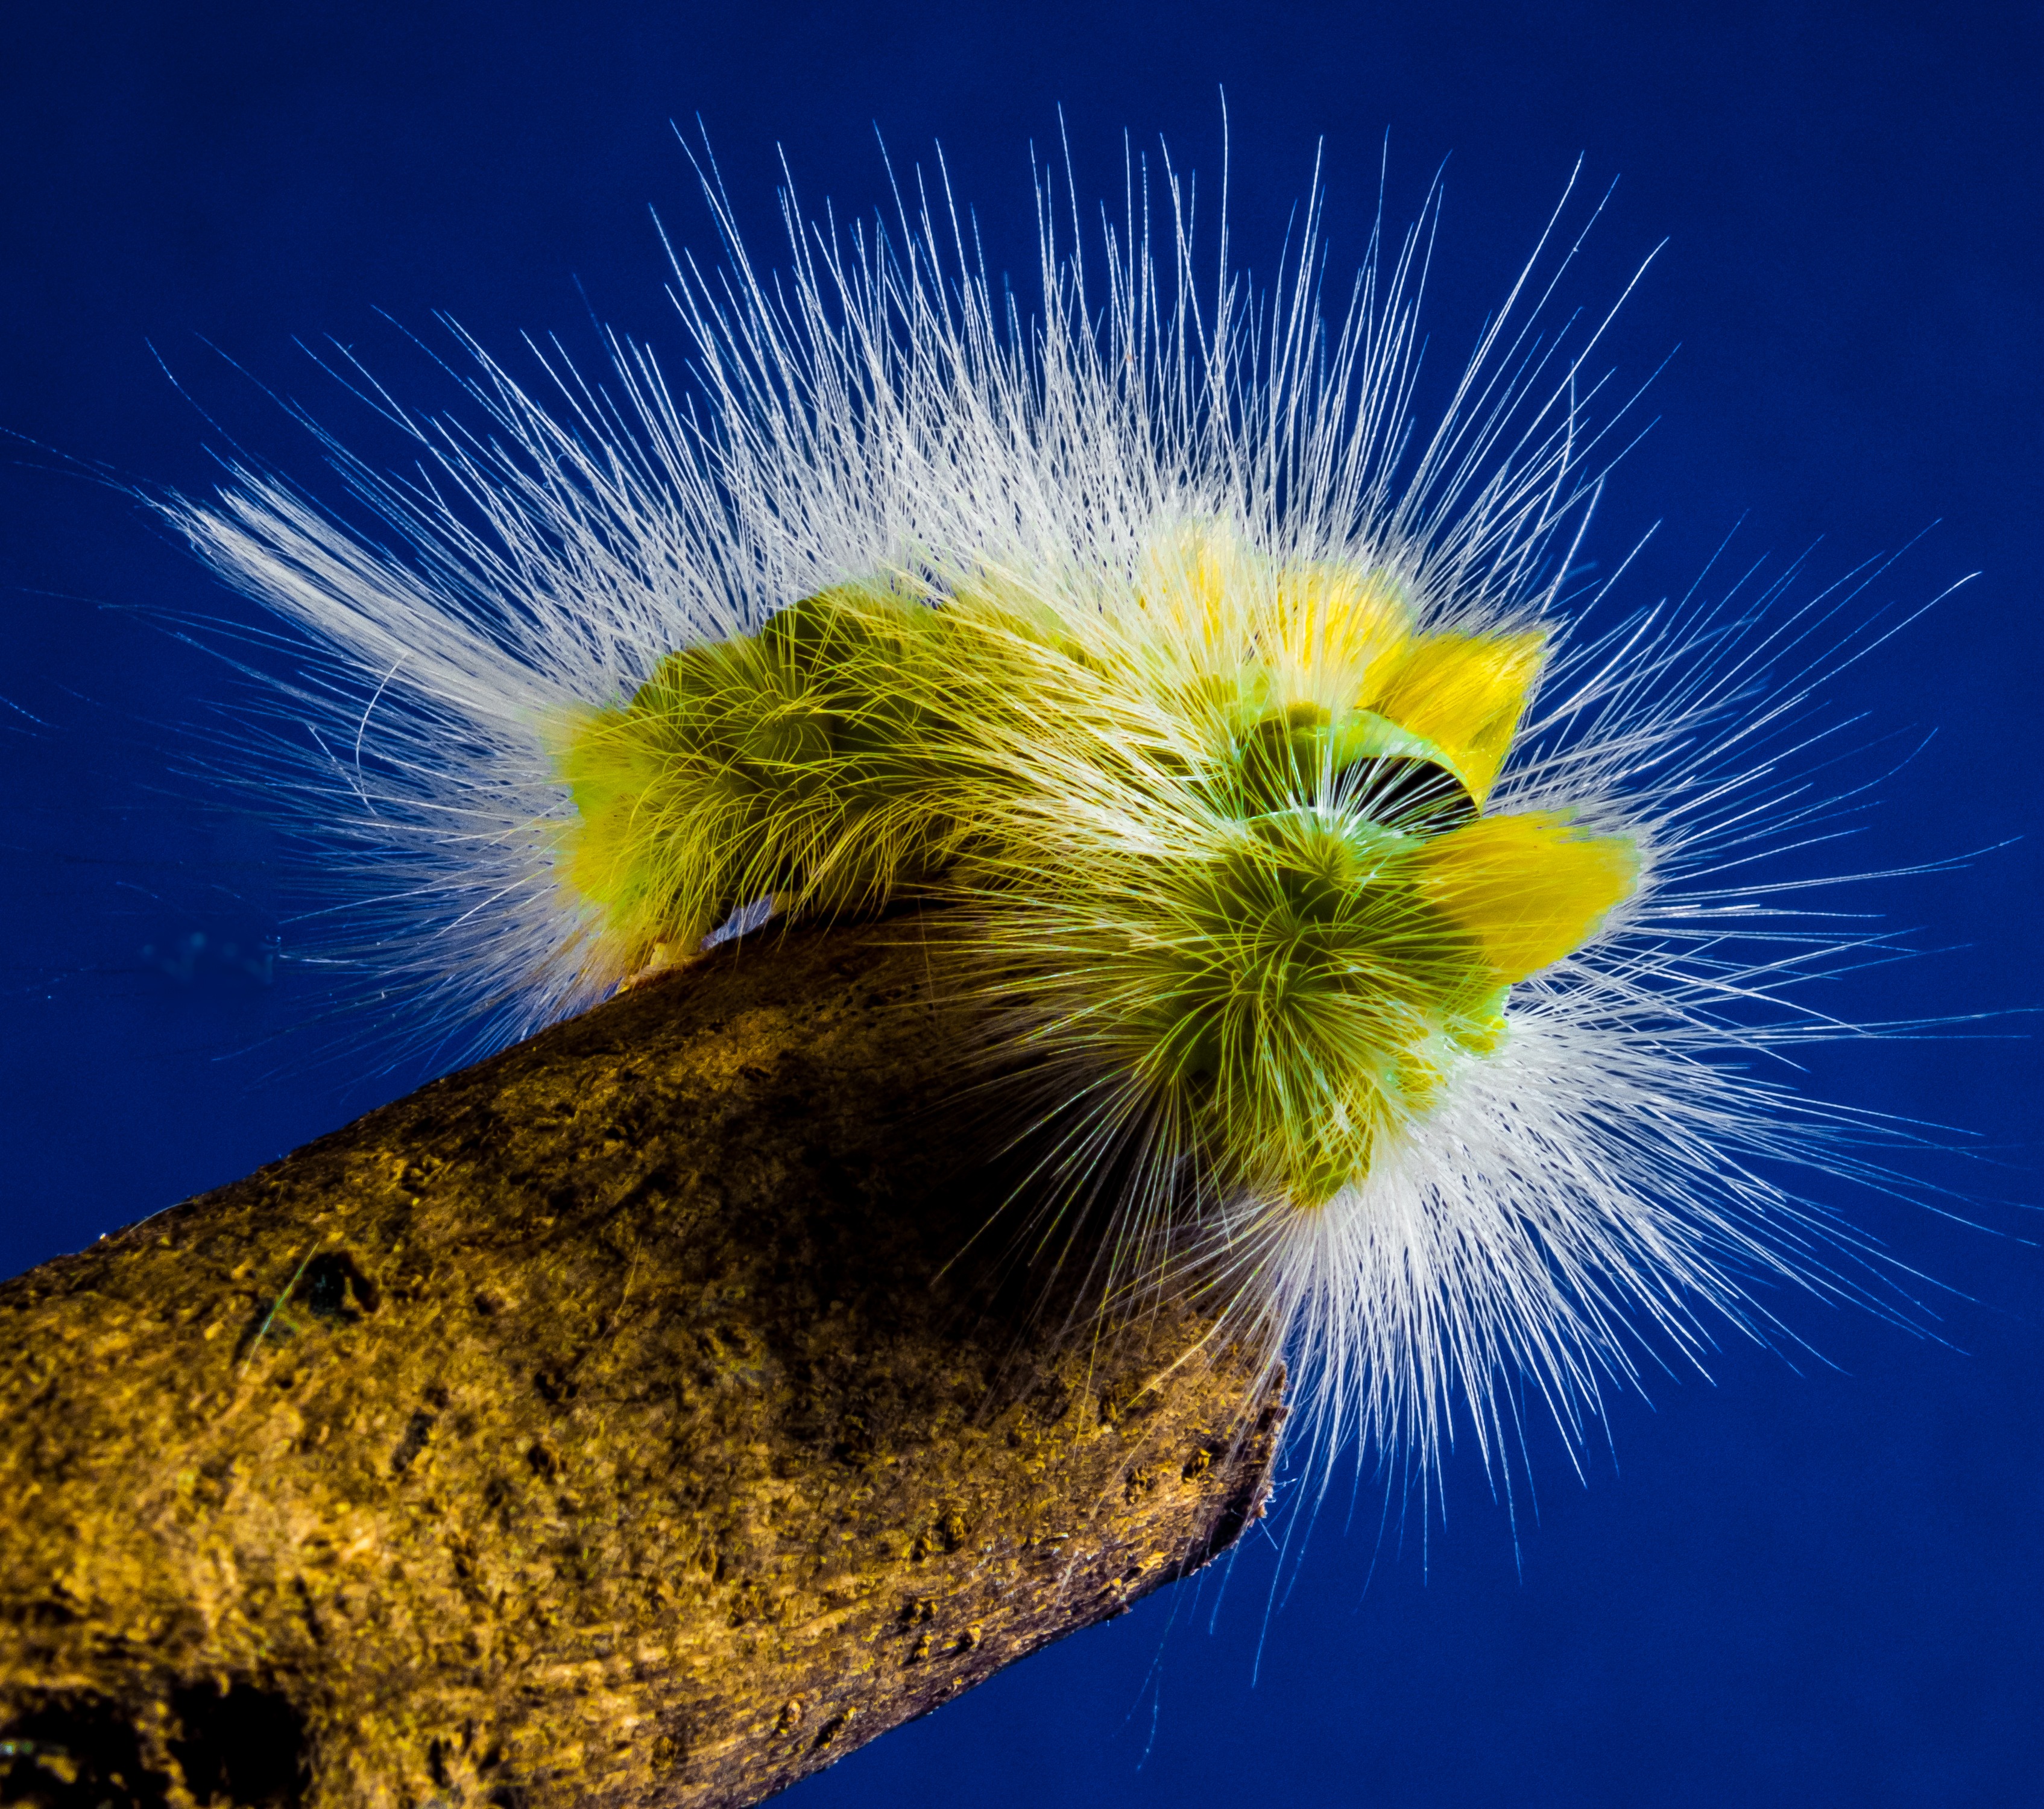
nature, prickly, plant, photography, dandelion, flower, pollen, insect, biology, yellow, close, flora, fauna, invertebrate, caterpillar, close up, hairy, lymantriinae, larva, macro photography, noctuidae, calliteara pudibunda, book track walk, red tailed, daisy family, noctuinae stubs, moths and butterflies, track walk, book red tailed, lymantriidae